Simón Trinidad

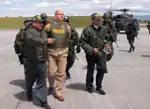
Simón Trinidad being escorted to the plane by Colombian authorities.

In November 2004, the Colombian Supreme Court approved the extradition of Palmera to the U.S., on charges related to the drug trade and money laundering. The extradition would then proceed if President Uribe gave final approval to the move.